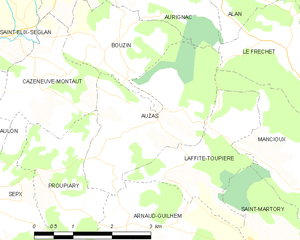
Proupiary est une commune française située dans le département de la Haute-Garonne en région Occitanie.
Auzas est une commune française située dans le département de la Haute-Garonne en région Occitanie.